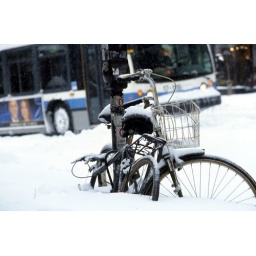
montreal - bike and bus in snow